List of ships named after Indiana

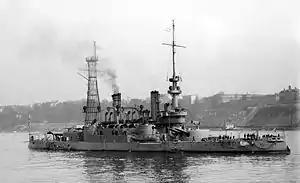
USS Indiana (BB-1) about 1910

This is a list of ships that are named after the US State of Indiana.